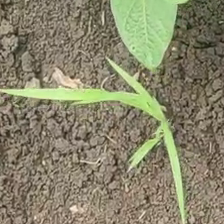
Weed species: Digitaria_SP_(Digitaria Sanguinalis )